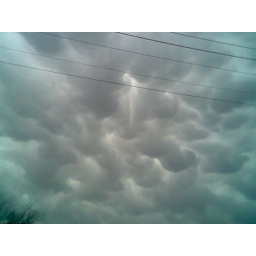
The clouds were churning in the morning sky and seemed low enough to touch. Taken w mobile.